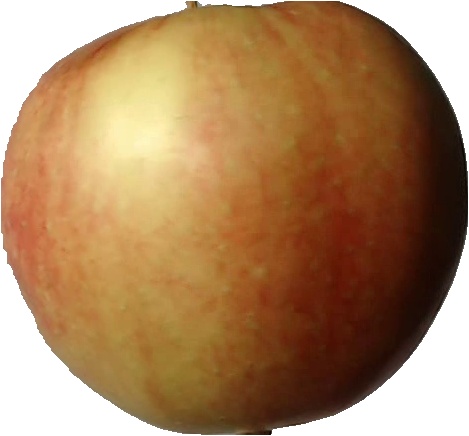
Label: apple_red_2